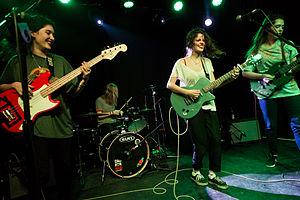
Cet article est une liste non exhaustive de girls bands existant ou ayant existé. Un girls band est un groupe de musique féminin dont les membres chantent et jouent de leur propre instrument.
Hinds est un groupe de garage rock lo-fi espagnol, originaire de Madrid. Formé en 2011, le groupe reprend son activité en 2013 après une interruption. En avril 2014, il publie Bamboo et Trippy Gum sur le site Bandcamp. Il attire l'attention de médias internationaux tels que Pitchfork, et dès lors enchaîne des concerts dans le monde entier, Grande-Bretagne, France, Portugal, Allemagne, Norvège, Danemark, Pays-Bas, Thaïlande, Australie et États-Unis, en première partie d'autres groupes ou en tête d'affiche. Le nom initial du groupe était Deers, mais il est contraint de le changer fin 2014, ce nom étant trop proche de celui d'un groupe canadien. Le groupe adopte officiellement le nom de Hinds le 7 janvier 2015.